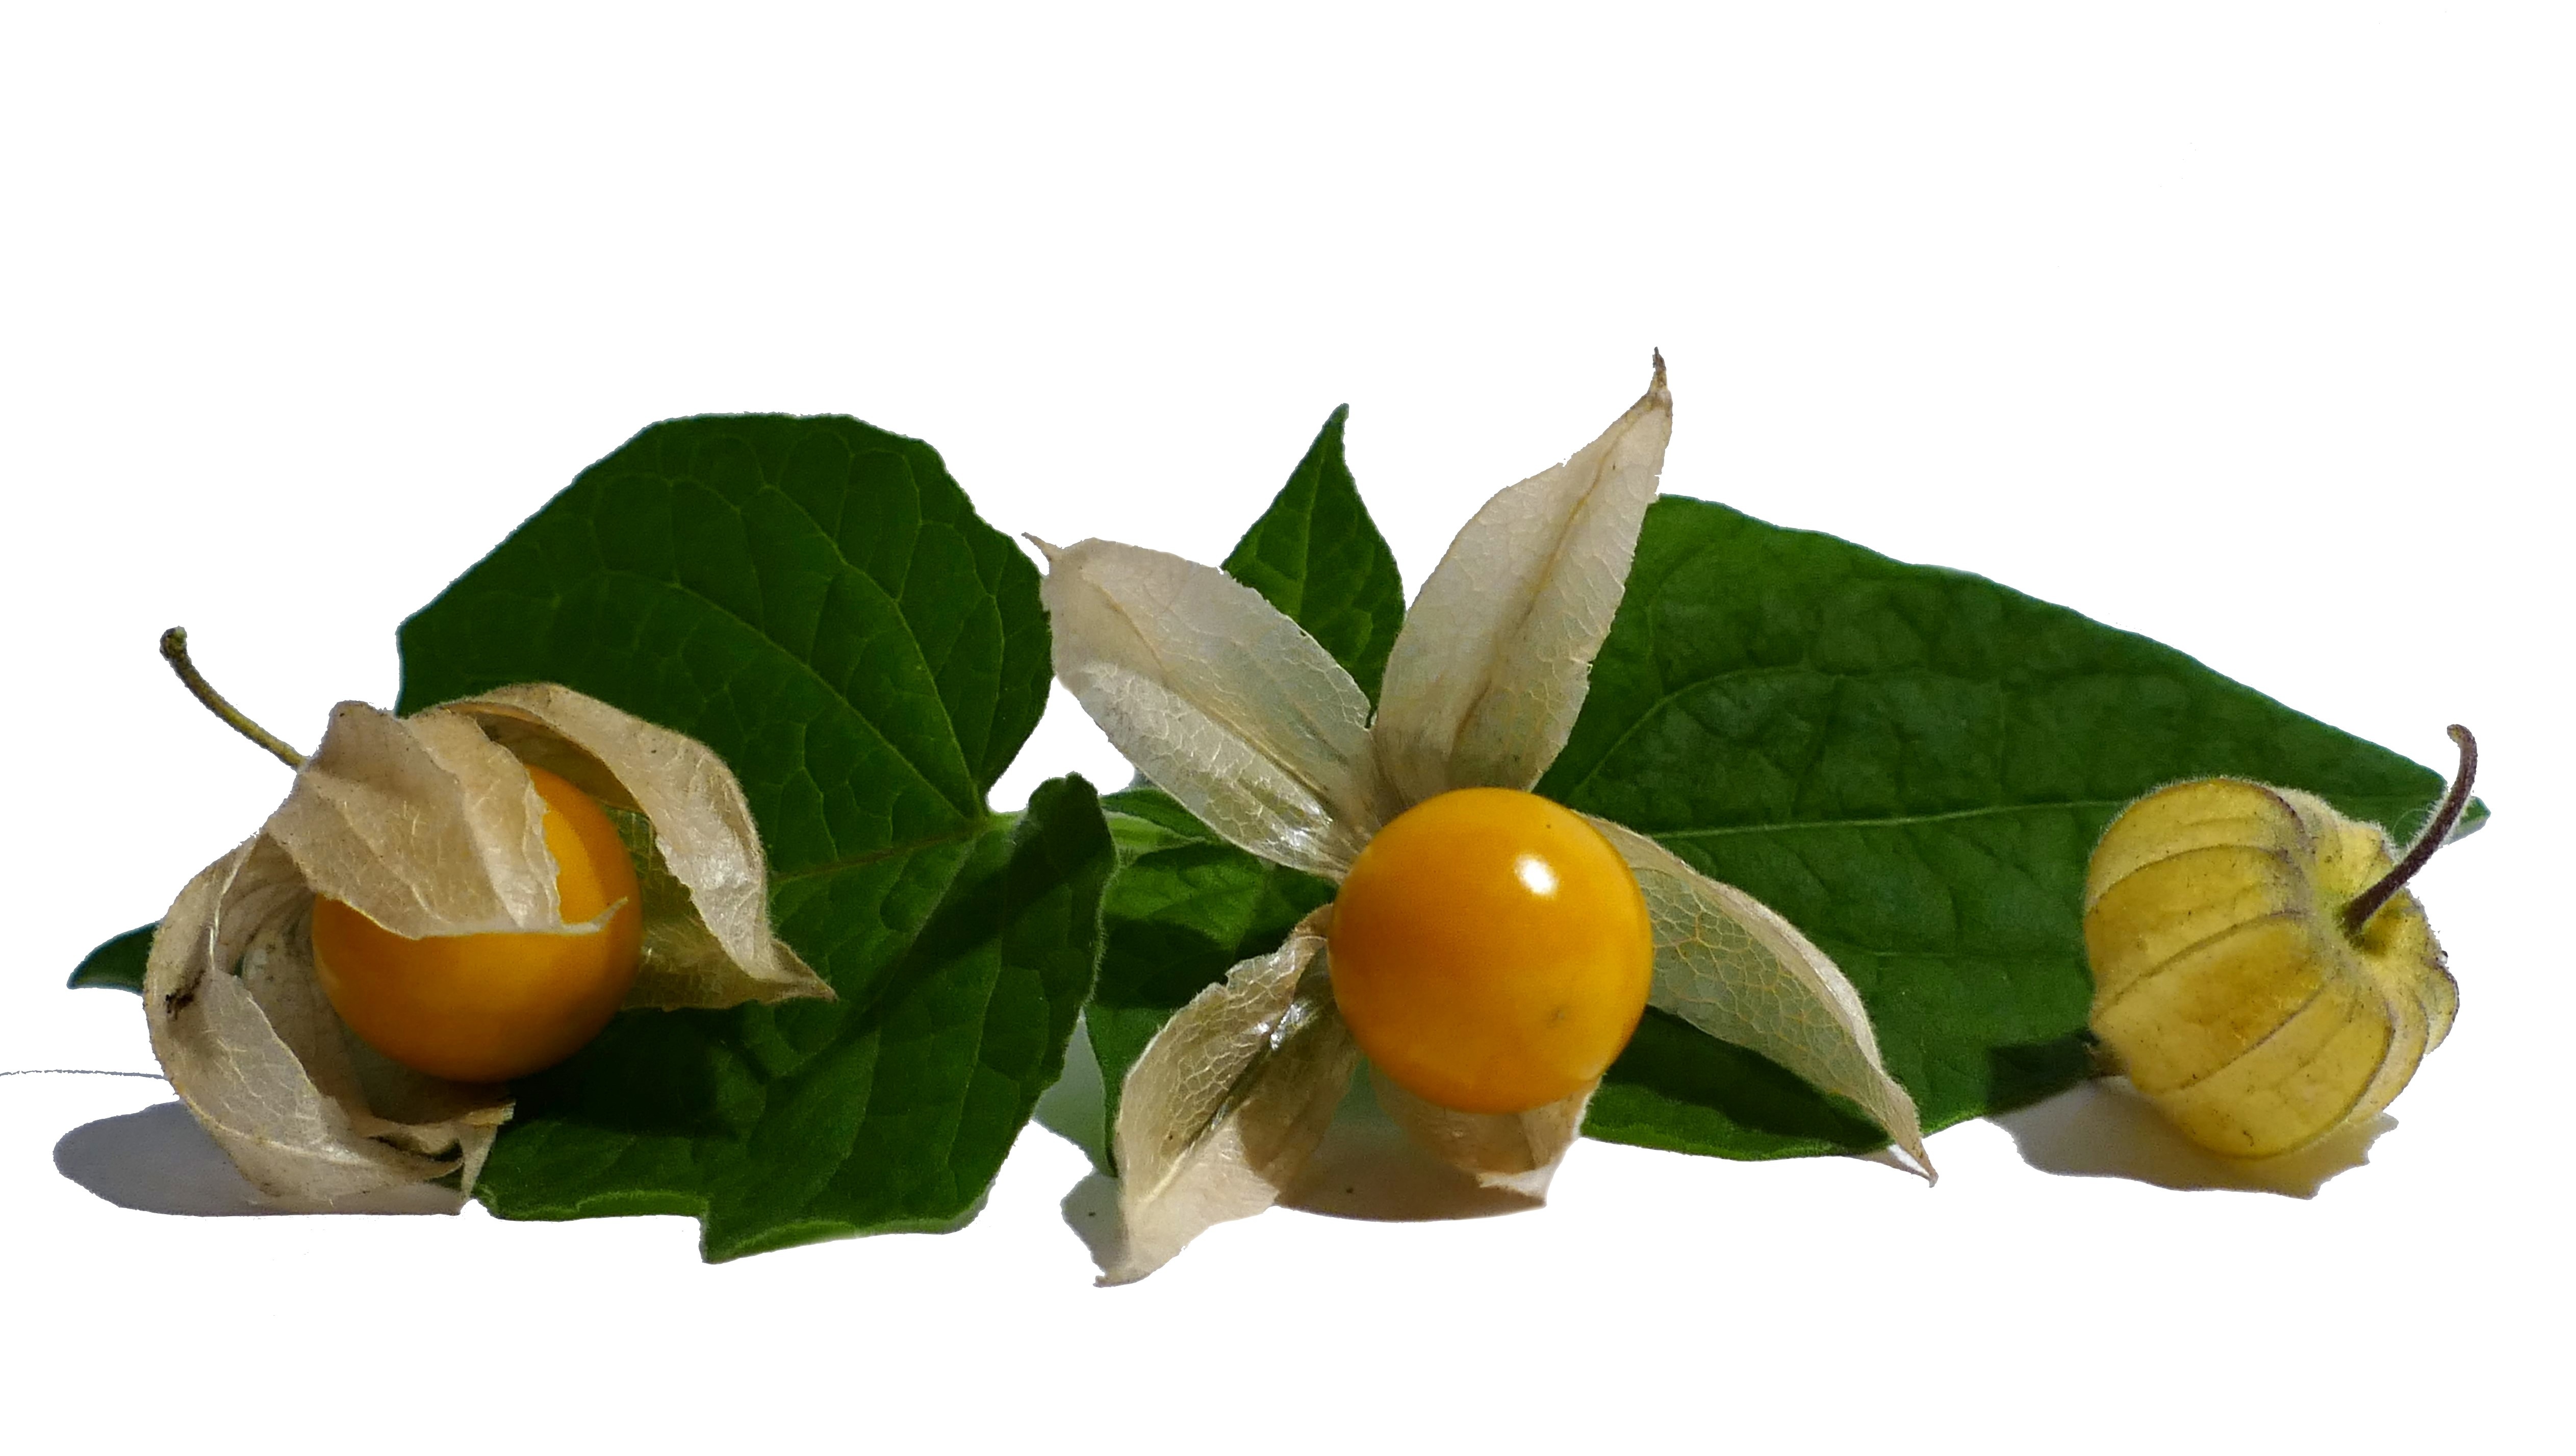
plant, fruit, leaf, flower, orange, food, produce, healthy, exotic, vitamins, citron, physalis, citrus, cape gooseberry, flowering plant, land plant